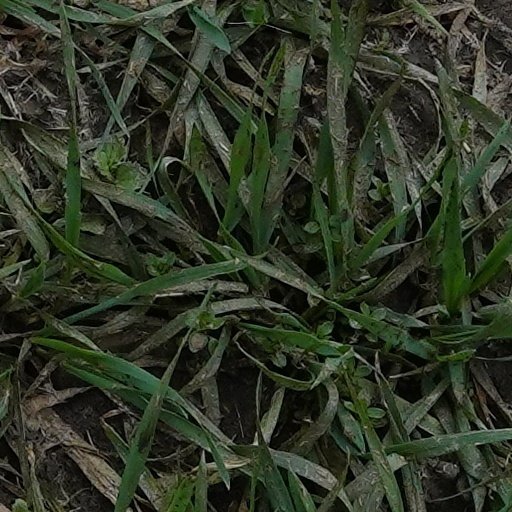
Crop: wheat